Trujillo, Peru

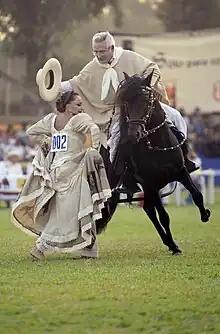
Chalan in its Peruvian paso horse dancing marinera with a woman dancer

The manufacturing of ships called Caballito de totora is a tradition in Huanchaco beach. These are used for fishermen in their work and also for navigation of the tourists as a distraction adventure.